Saighir

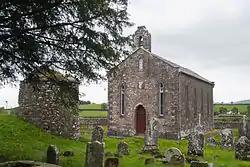
Present parish church at Saighir

Saighir ("Seir Kieran"; also named "Seirkieran", in Irish "Saighir Chiaráin"), is a monastic site in Clareen, County Offaly, founded by Ciarán of Saigir sometime before the year 489.